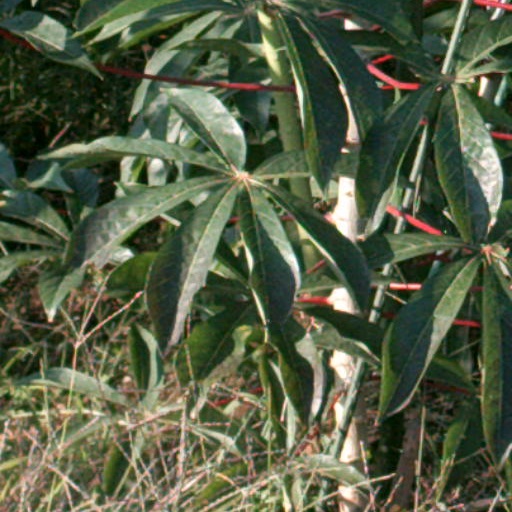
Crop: cassava